Umnumzaan

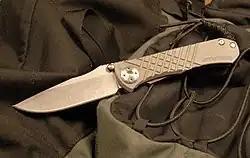
A 1 of 20 prototype Umnumzaan folding knife, with CPM S30V blade and titanium handles

The Umnumzaan is a folding pocket knife manufactured by Chris Reeve Knives of Boise, Idaho, and designed by Chris Reeve.